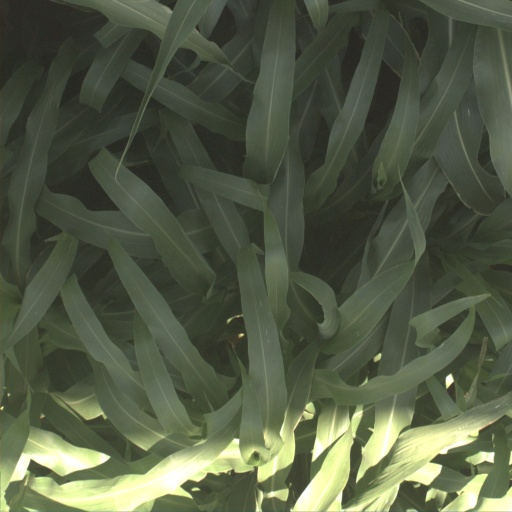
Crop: sorghum